Weather of 2022

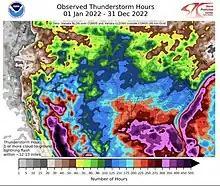
The Observed Thunderstorm Hours across the United States in 2022

The first tornadic fatality of the year occurred on February 3, when an EF2 tornado struck Sawyerville, Alabama, killing one person. A tornado outbreak occurred in Poland with at least 11 tornadoes on February 17, resulting in 2 fatalities and 5 injuries. 6 of the 11 tornadoes have been rated F2.